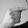
ASL letter: G